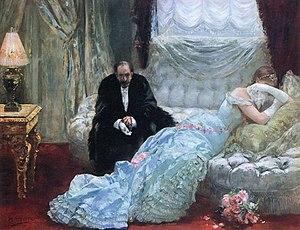
Henri Gervex, né le 10 septembre 1852 dans l’ancienne commune de Montmartre et mort le 7 juin 1929 à Paris, est un peintre et pastelliste français.